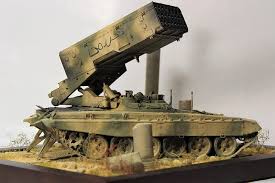
Label: Self Propelled Artillery